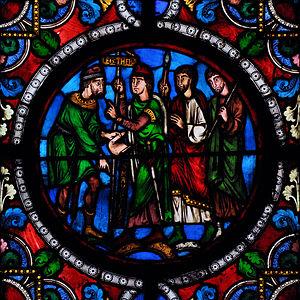
Vitrail de la Basilique Saint-Denis (chapelle Saint Maurice).Créé au 19ème siècle par Eugène Viollet-Le-Duc et Alfred Gérente: les insignes de la légion thébaine.